Kydd (rapper)

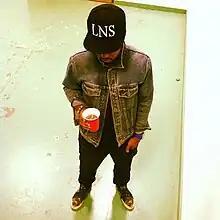

Randell Obrain Jones, known professionally as Kydd, is an American rapper, producer, and singer from Austin, Texas.